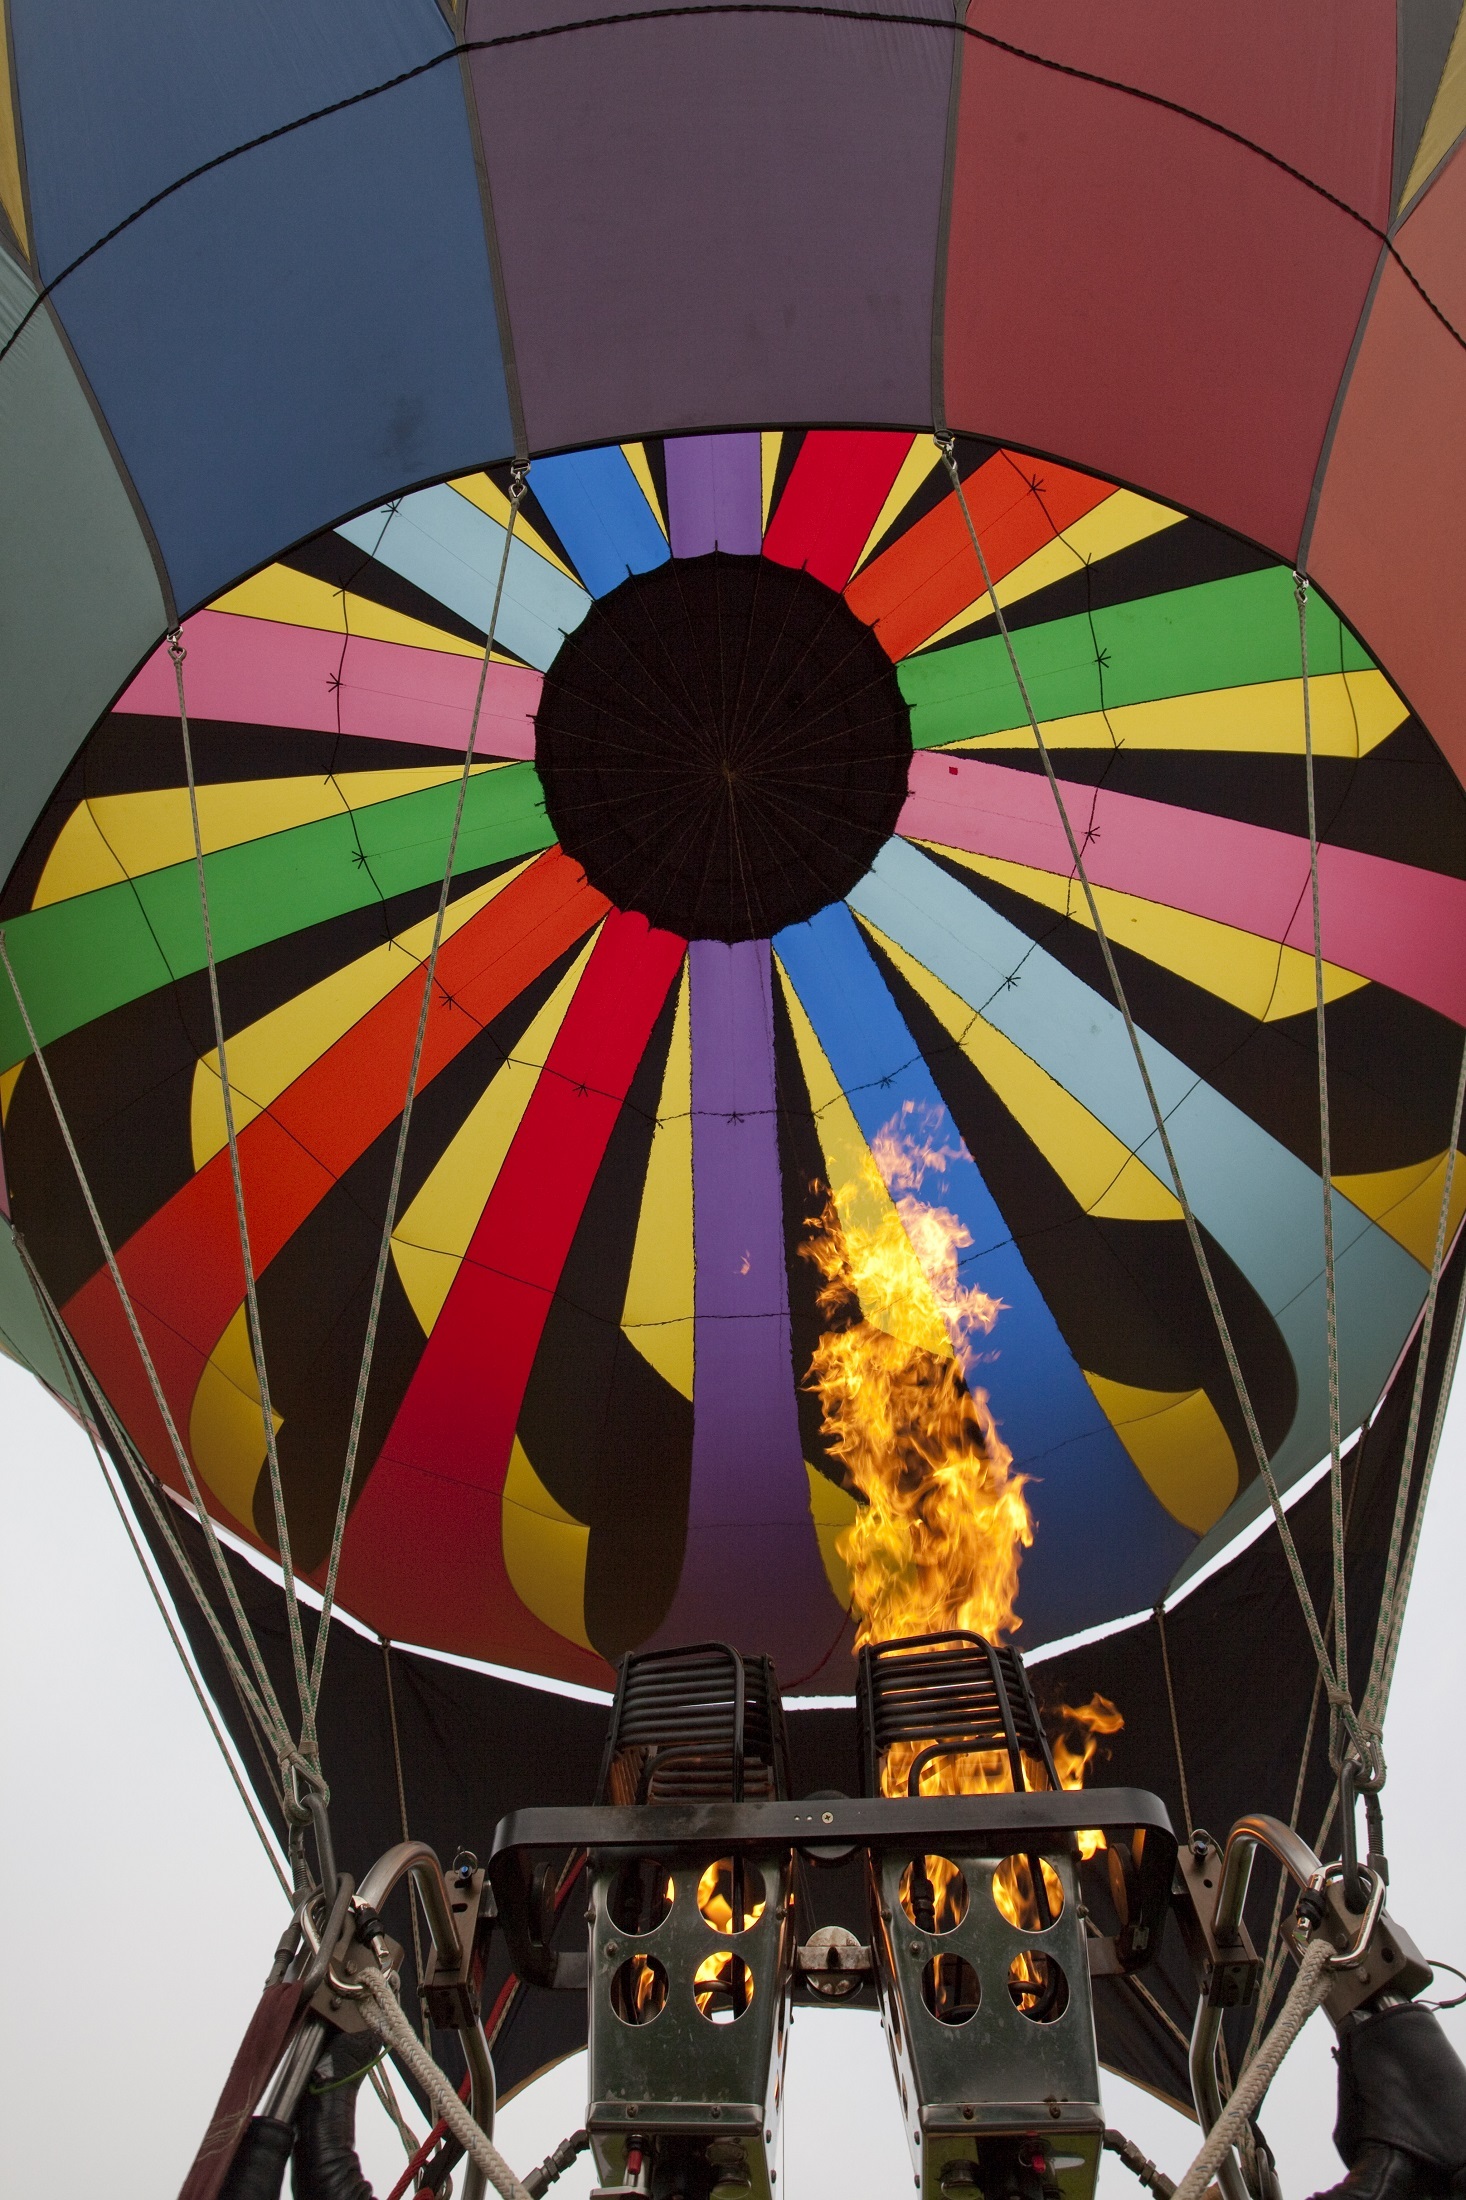
sky, wheel, window, glass, hot air balloon, adventure, flying, aircraft, recreation, transportation, vehicle, aviation, color, flight, flame, ride, toy, heat, circle, envelope, festival, colors, symmetry, burner, hot air ballooning, heated